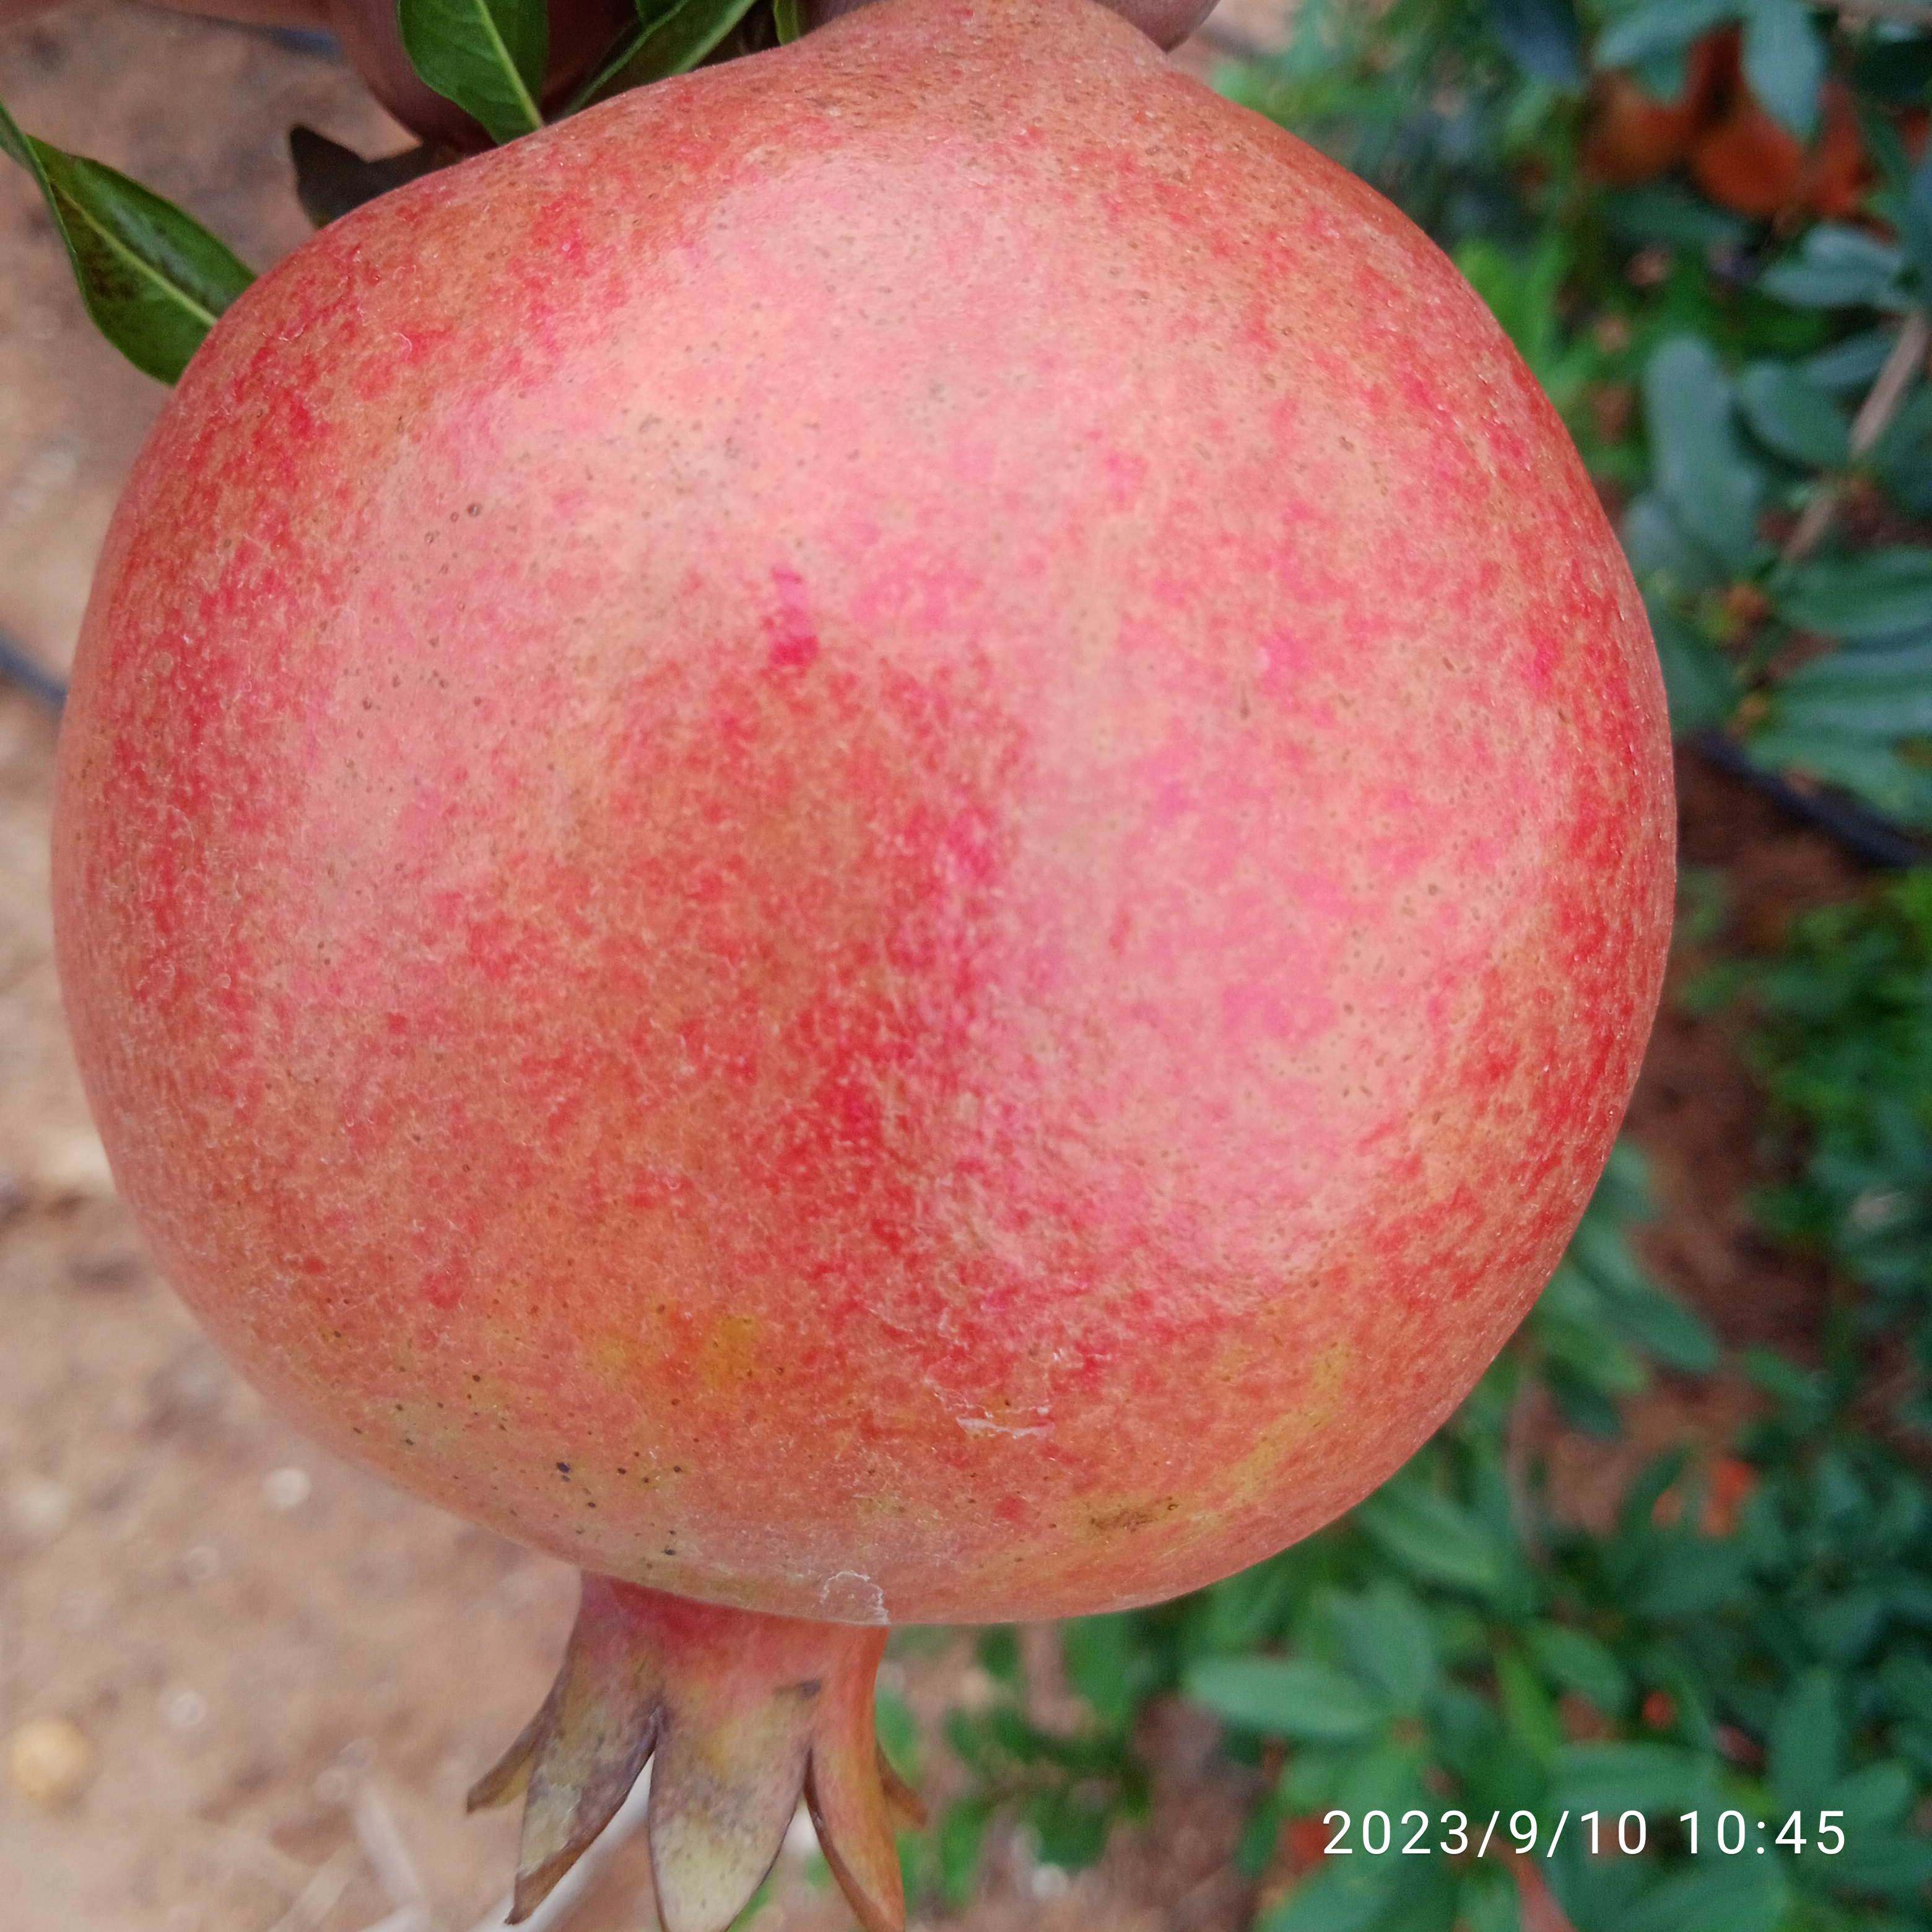
Label: Healthy